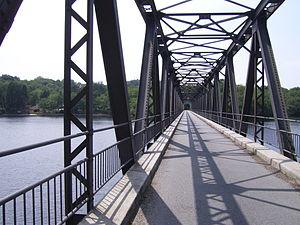
Saint-Pardoux-la-Croisille est une commune française située dans le département de la Corrèze, en région Nouvelle-Aquitaine.
Le Doustre est une rivière française, affluent de la Dordogne, dans le département de la Corrèze, en région Nouvelle-Aquitaine.
La compagnie des tramways de la Corrèze est le nom de la compagnie à laquelle a été concédée le réseau d'intérêt local à voie métrique du département de la Corrèze et exploité de 1912 à 1960. Cette compagnie est formée par MM. Etienne et Gilbert Planche. Son siège est à Lyon.